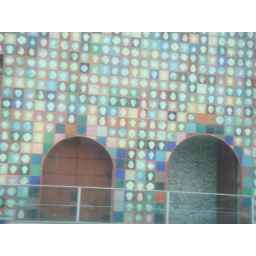
Interesting building by the street